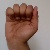
The image shows a hand gesture representing the letter 'A' in Indian Sign Language.